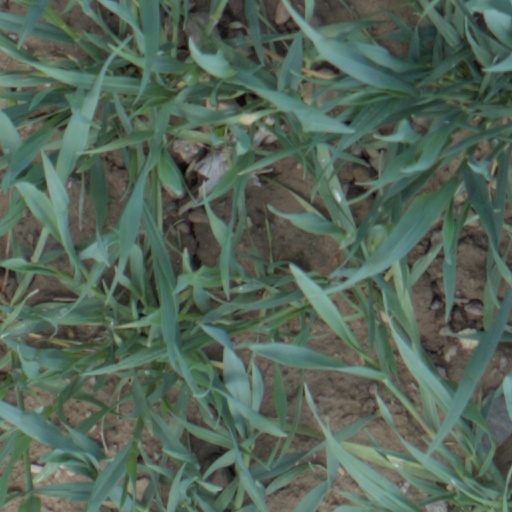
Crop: wheat